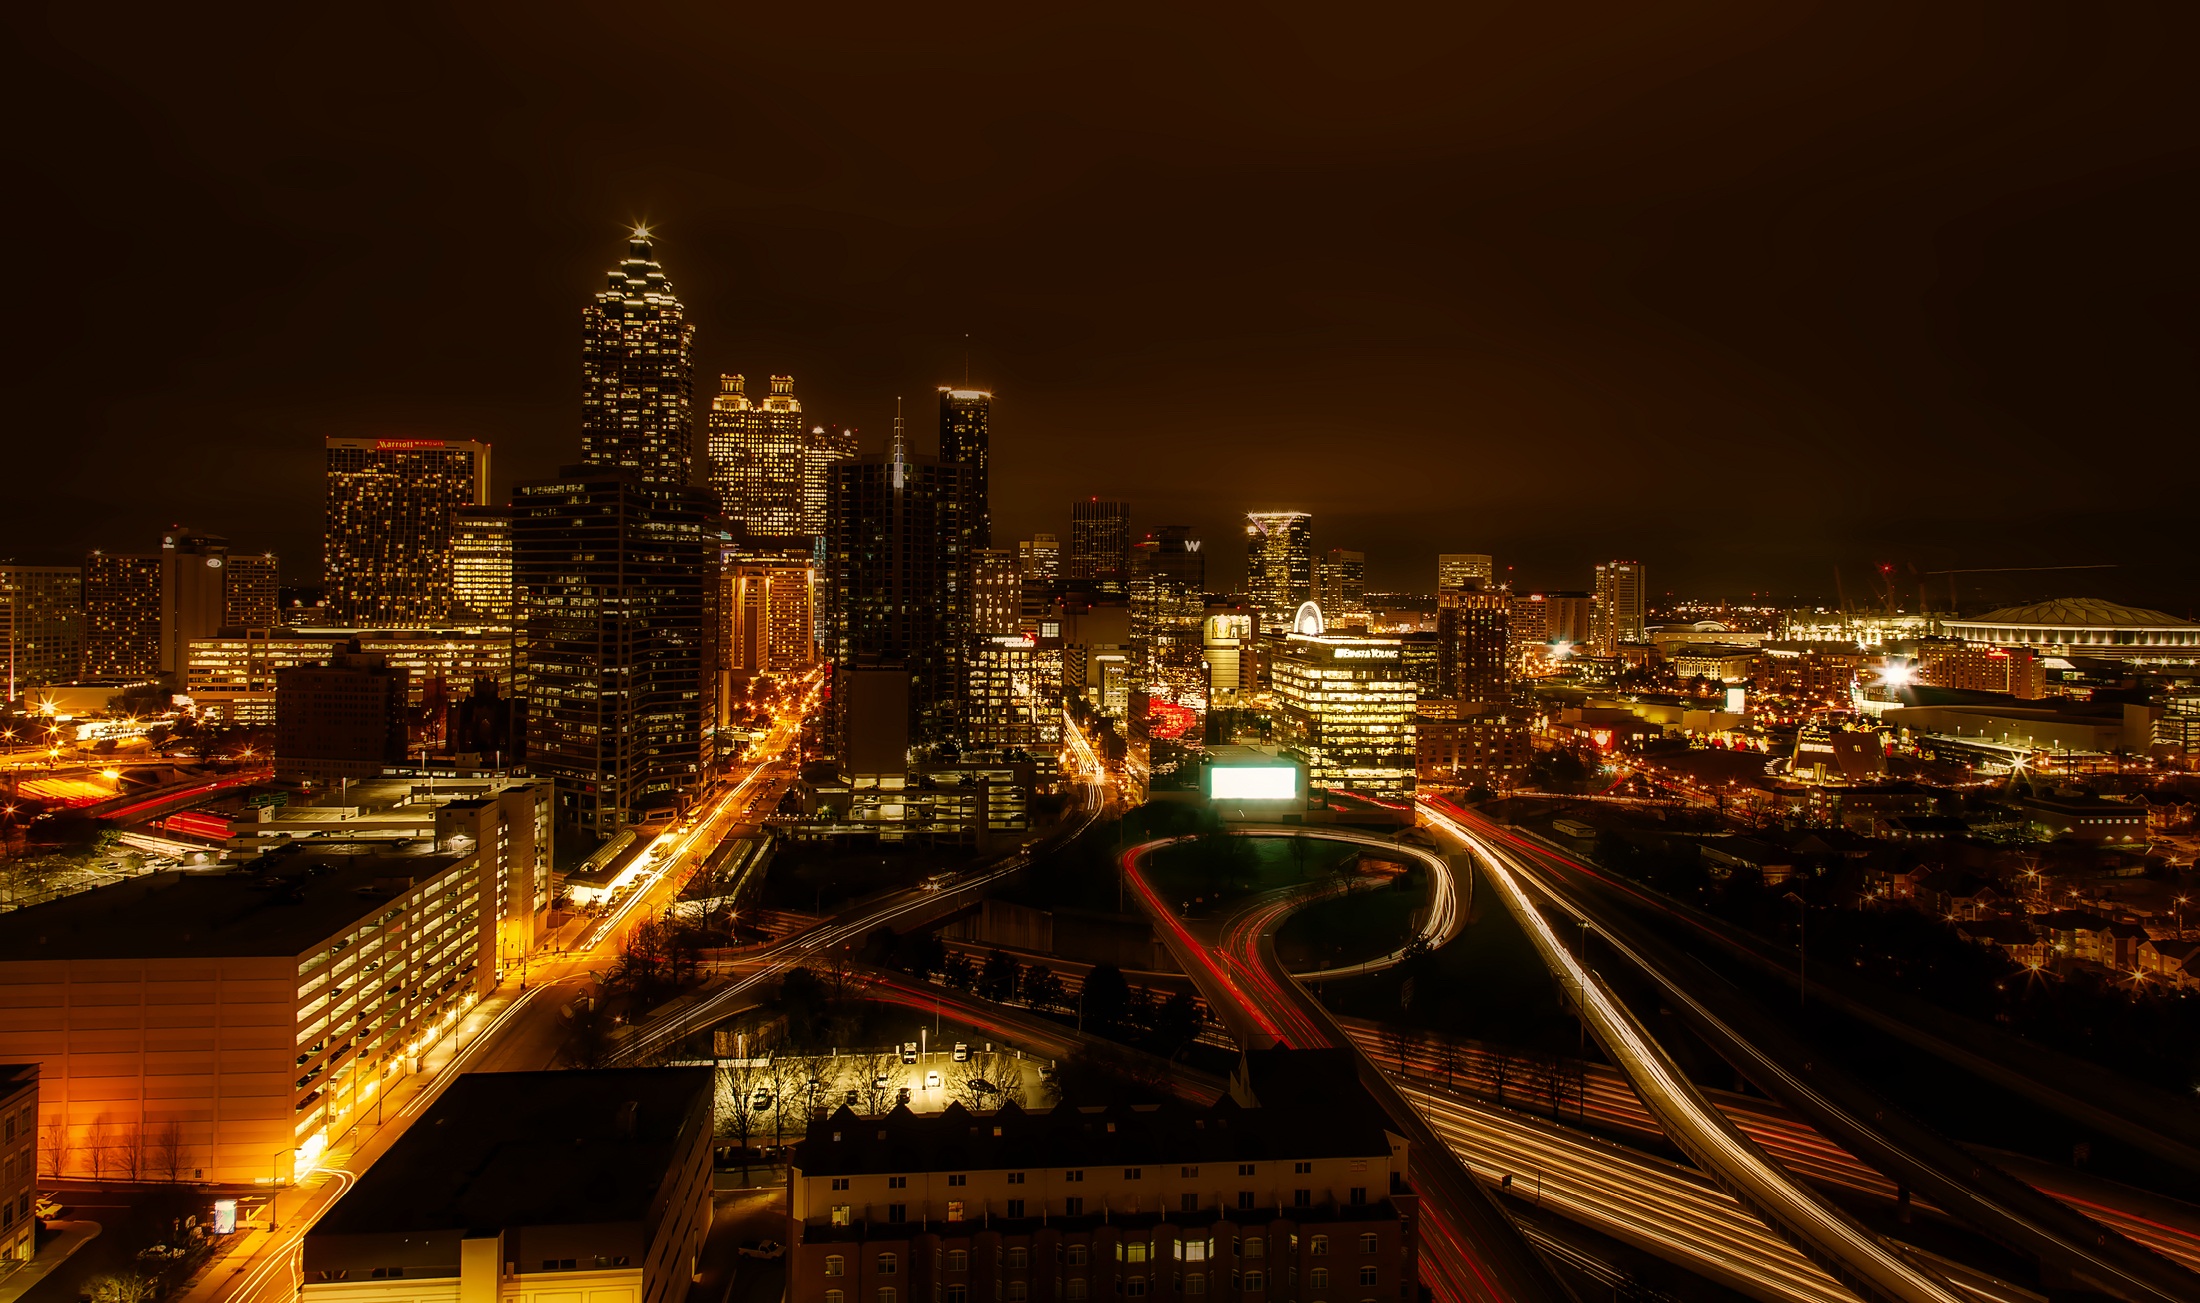
architecture, road, skyline, night, city, skyscraper, urban, cityscape, downtown, dusk, evening, usa, landmark, glow, streets, hdr, lights, skyscrapers, buildings, reflections, georgia, atlanta, metropolis, urban area, human settlement, metropolitan area